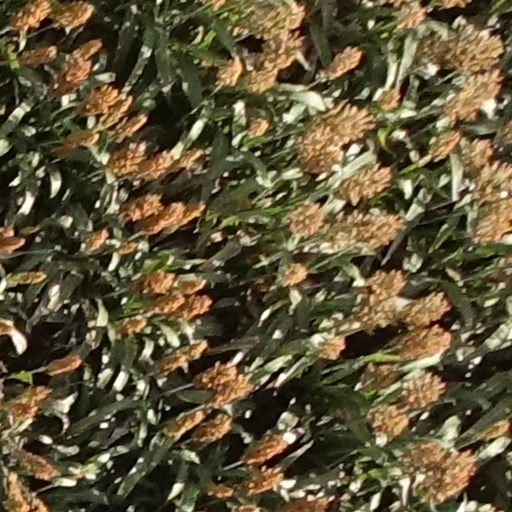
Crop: sorghum